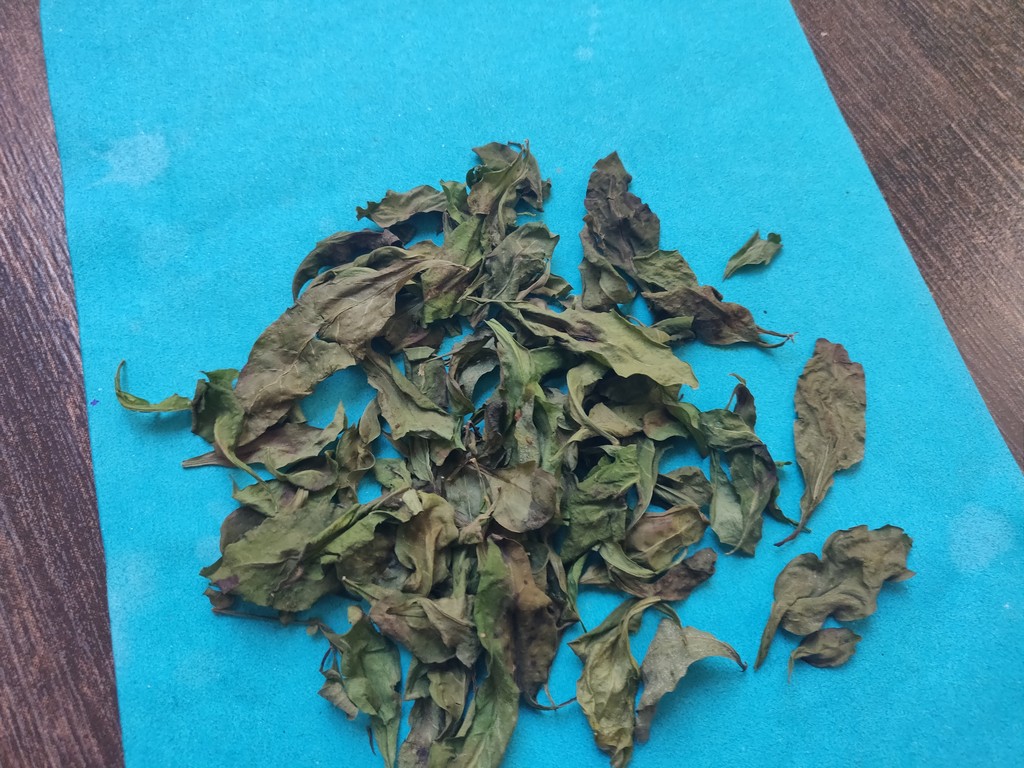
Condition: Dried
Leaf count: multiple
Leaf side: unknown